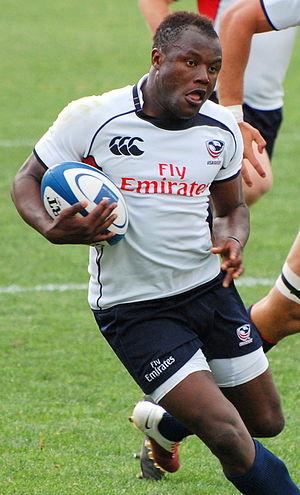
Le Championnat de France de rugby à XV 2007-2008 ou Top 14 2007-2008 oppose pour la saison 2007-2008 les quatorze meilleures équipes françaises de rugby à XV. Le championnat débute les 26 et 27 octobre 2007 et s'achève par une finale le 28 juin 2008. Ces dates tardives comparées aux autres saisons sont dues à la Coupe du monde qui se déroule en septembre et octobre 2007. En revanche, le championnat n'est pas interrompu pendant le Tournoi des six nations et la phase finale de la Coupe d'Europe. Après une phase de classement par matchs aller et retour, mettant aux prises toutes les équipes, les quatre premières équipes sont qualifiées pour les demi-finales et les deux dernières équipes sont rétrogradées en Pro D2.
Takudzwa Ngwenya, né le 22 juillet 1985 à Harare, est un joueur américain de rugby à XV, qui joue avec l'équipe des États-Unis depuis 2007, évoluant au poste d'ailier. Il joue avec le CA Brive, en Top 14. C'est un des ailiers les plus rapides au monde. Il est capable de courir le 100 mètres en 10,25 s. Sa vitesse lui a aussi valu d'être un des joueurs les plus spectaculaires de Top 14, lorsqu'il évoluait sous les couleurs du Biarritz olympique.